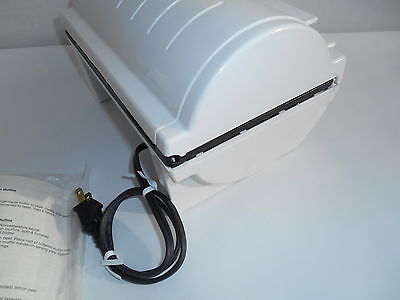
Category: toaster